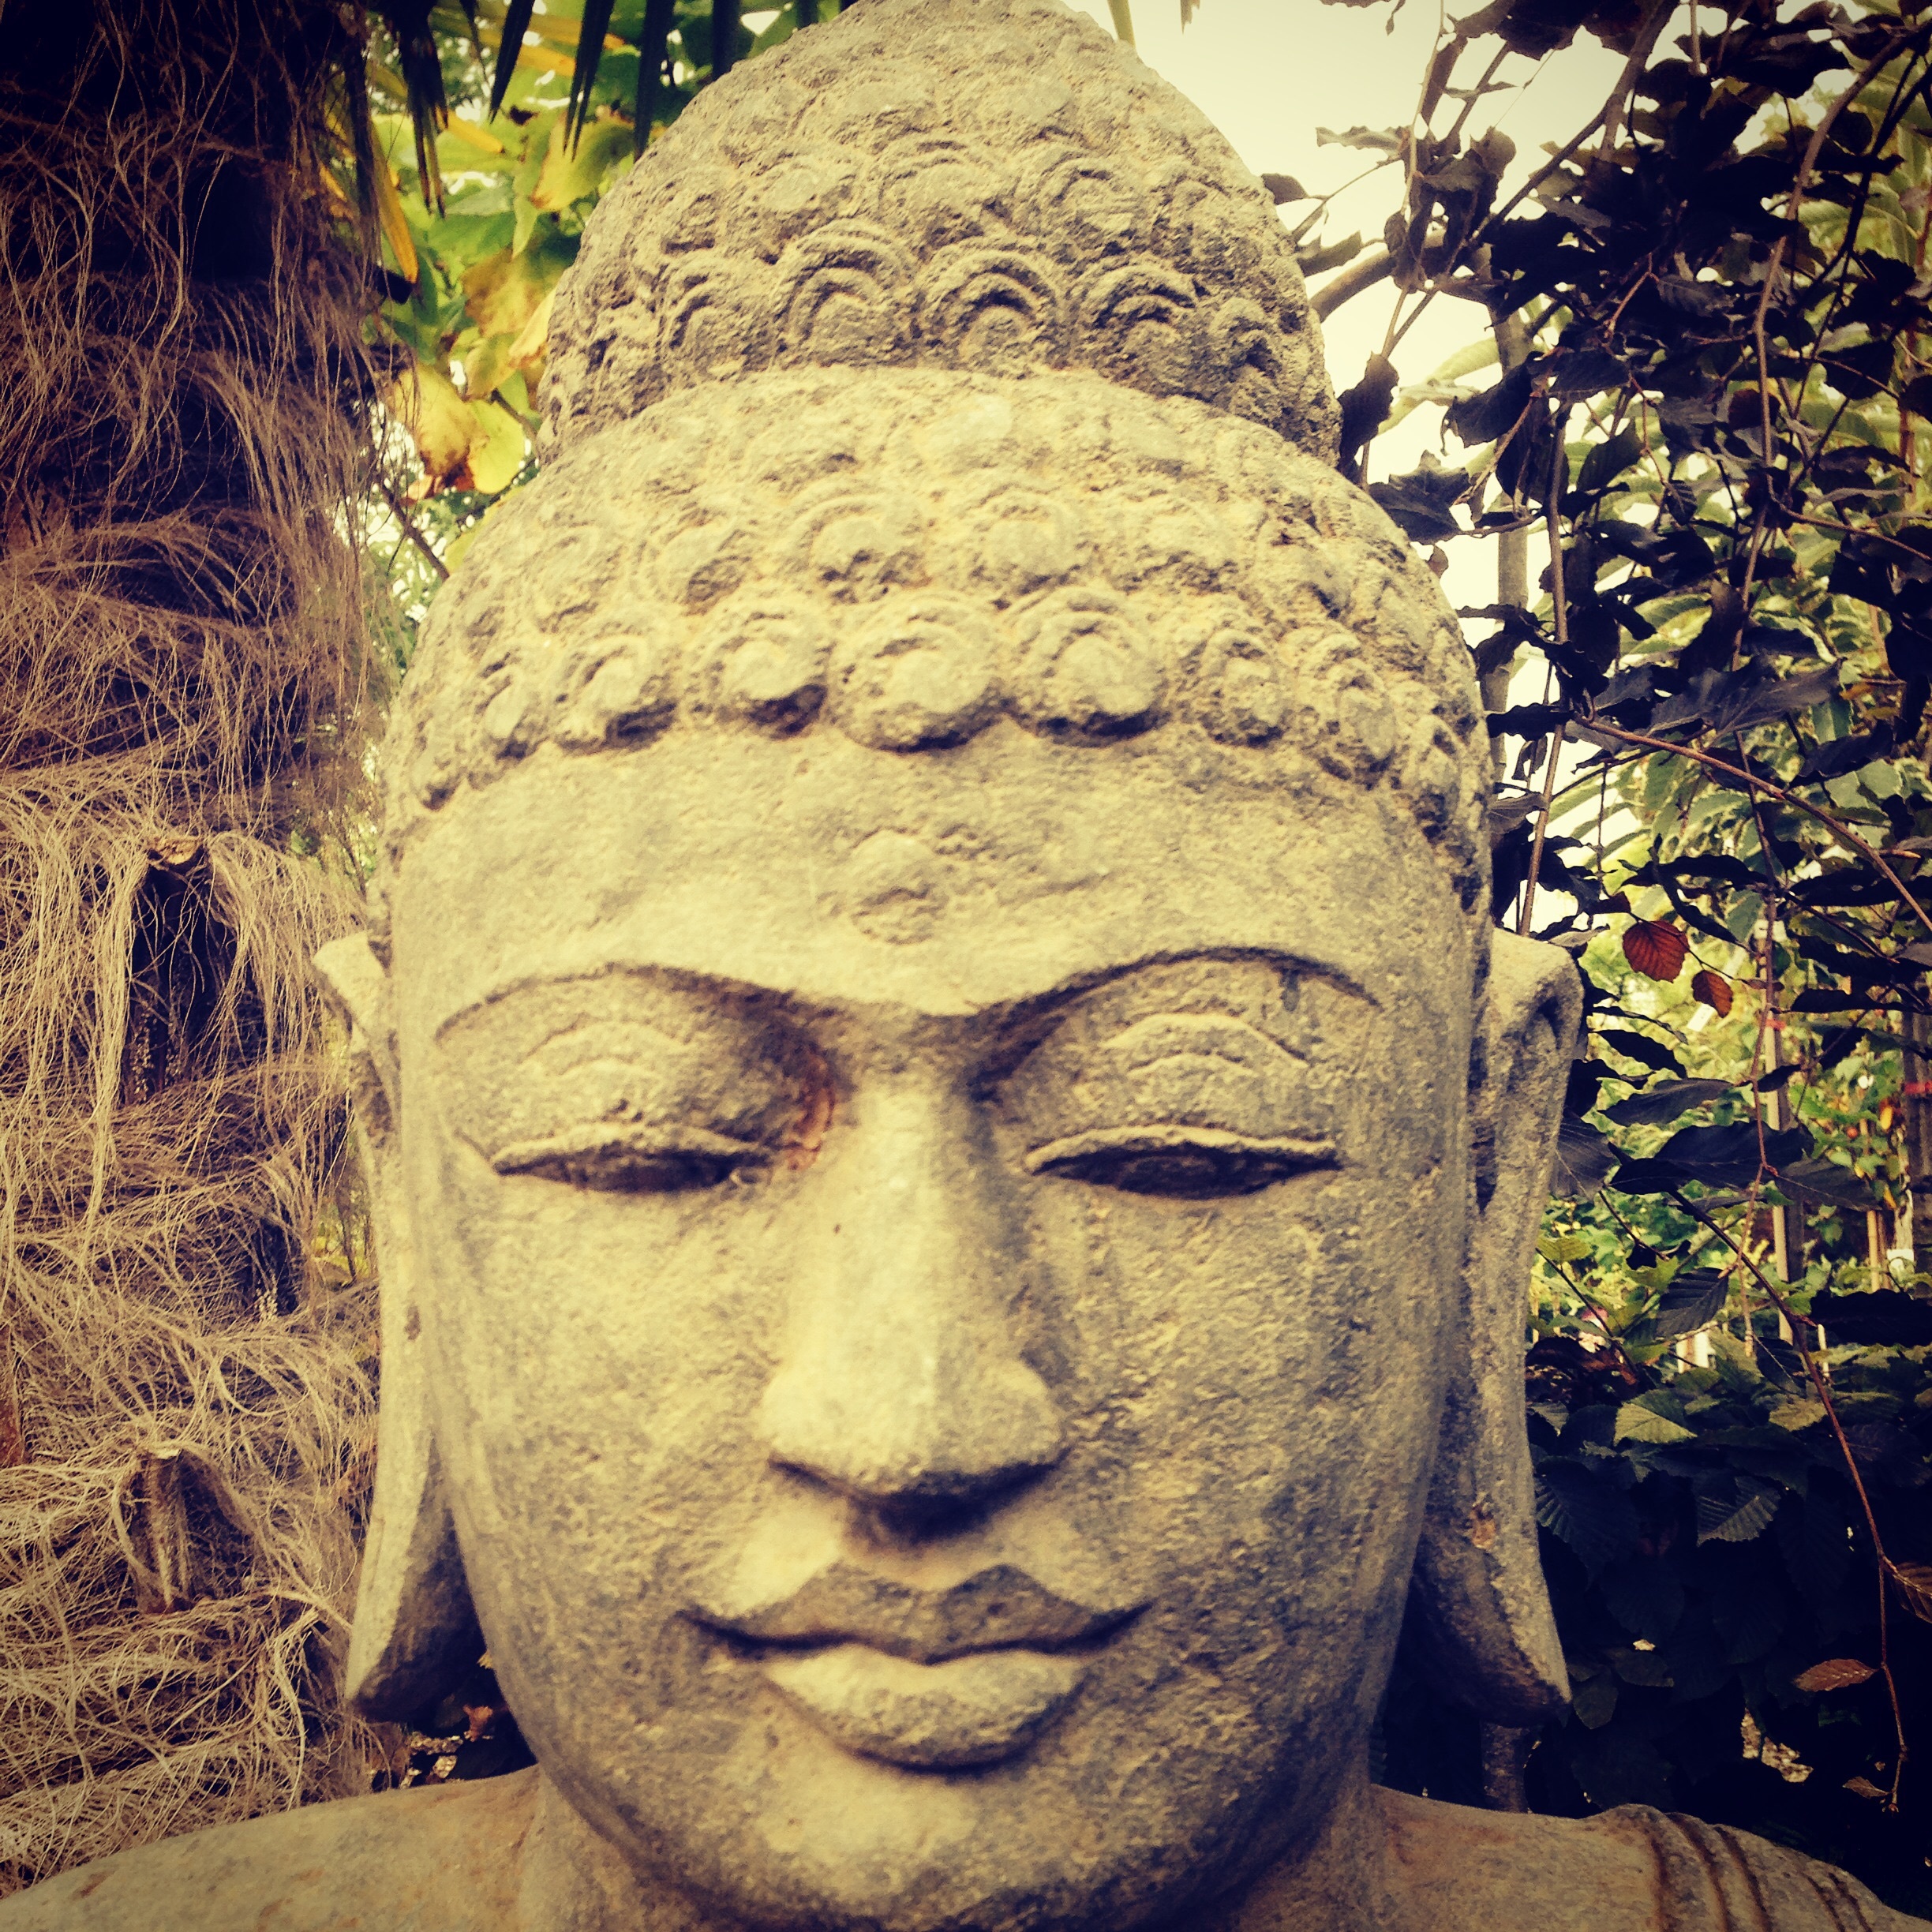
monument, statue, love, sculpture, art, temple, head, buddha, carving, gautama buddha, ancient history